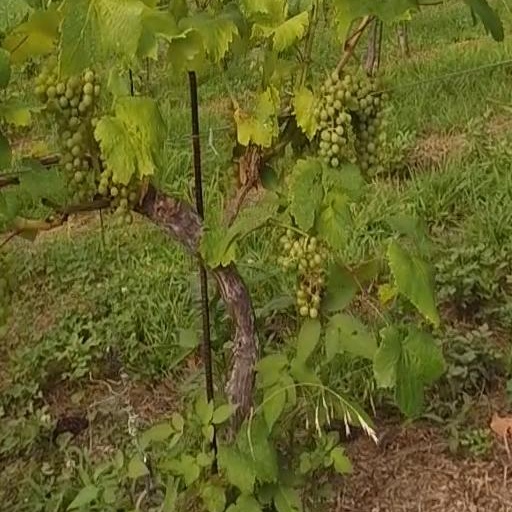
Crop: grape